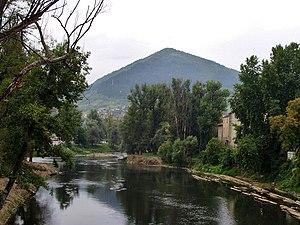
La Fojnička rijeka est une rivière de Bosnie-Herzégovine d'une longueur de 46 km. Elle est un affluent de la Bosna et donc un sous-affluent du Danube par la Save.